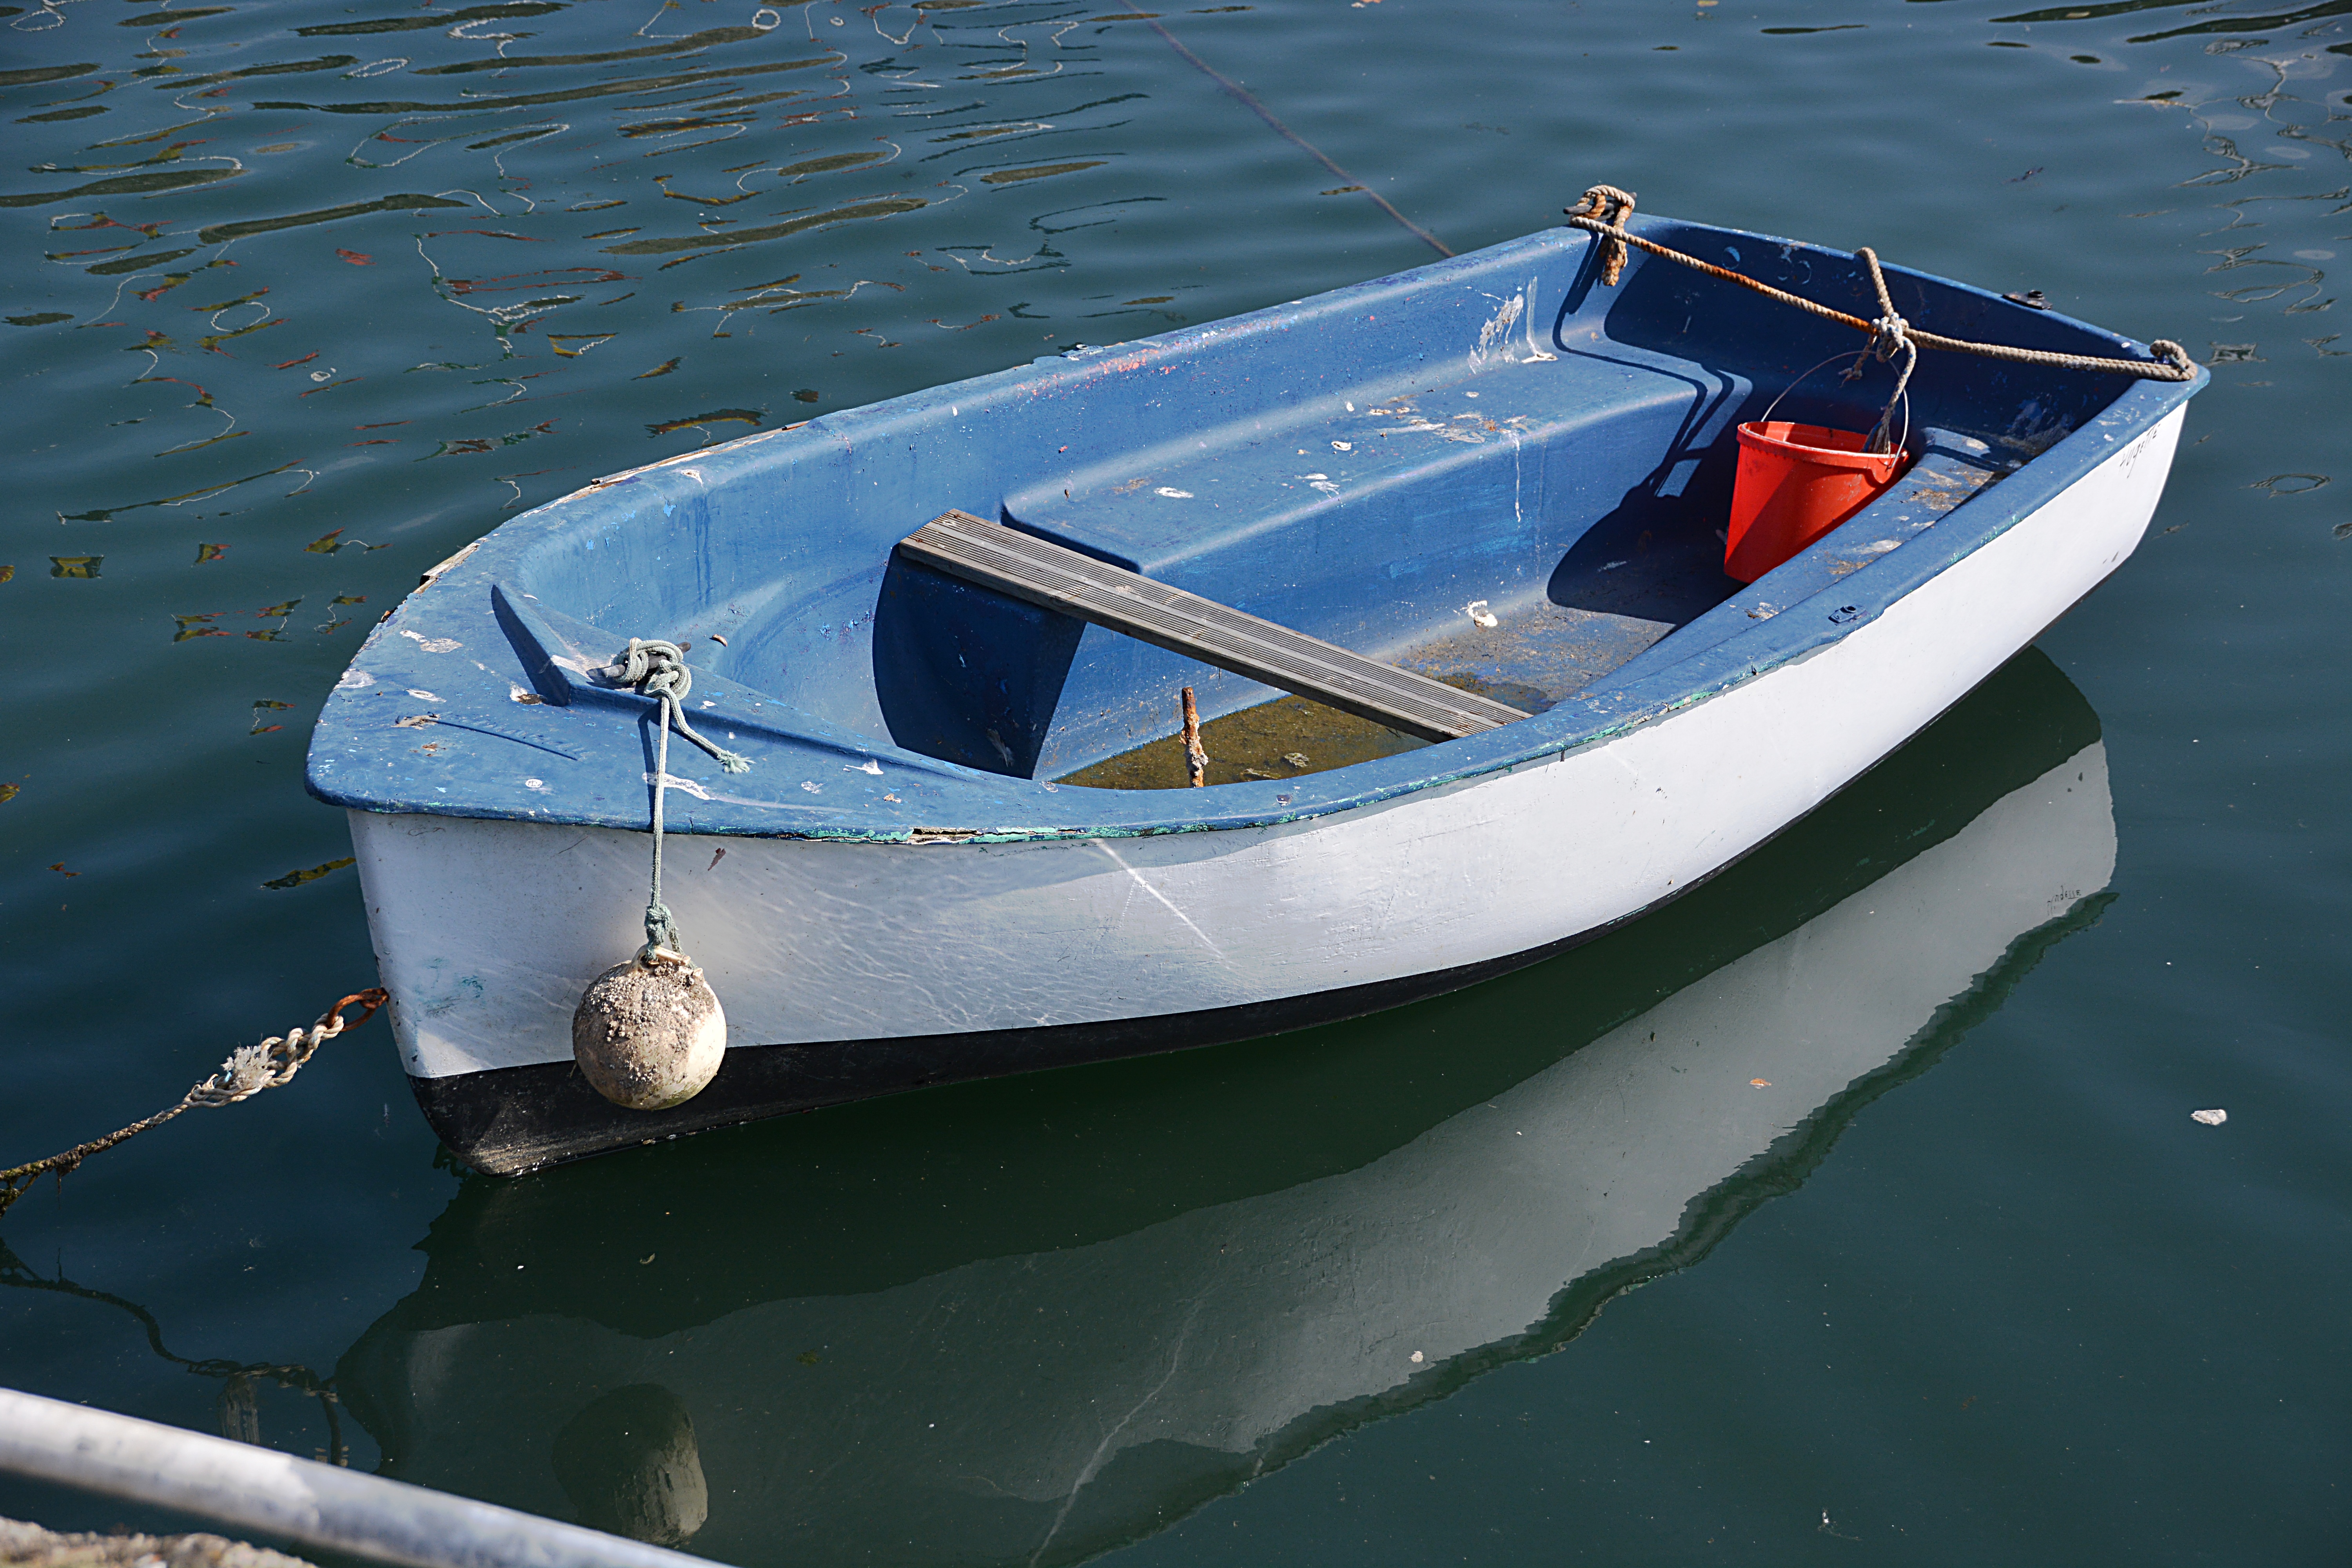
water, boat, france, vehicle, fishing, blue, port, sailboat, motorboat, boating, reflections, fishermen, wharf, watercraft, ecosystem, fishing vessel, wooden boat, dinghy, skiff, inflatable boat, watercraft rowing, dinghy sailing, rigid hulled inflatable boat